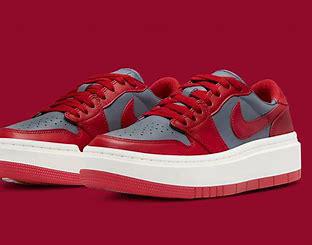
Brand: Jordan
Model: 1 Elevate